Marius Bauer

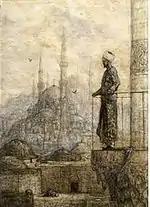
Call to Prayer

In 1888, he made a study trip to Istanbul, financed by the art dealership, Van Wisselingh & Co., and decided to make Orientalism his principal subject. Later, he made numerous trips to Morocco, Algeria, Egypt, India, Ceylon and the Dutch East Indies, sketching and collecting items for Van Wisselingh. He also worked as an illustrator for the short-lived literary journal, "", attending the coronation of Tsar Nicholas II on its behalf.